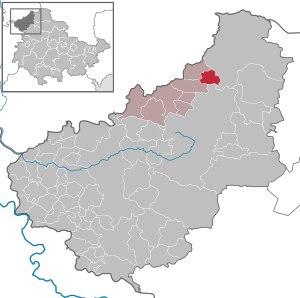
Brehme est une commune allemande située dans l'arrondissement d'Eichsfeld en Thuringe.